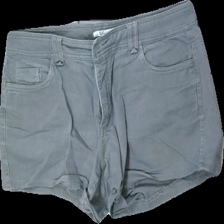
View: front
Type: Shorts
Category: Ladies
Brand: Kappahl
Brand text on label: XLNT
Colors: Grey
Material: 100% Cotton
Cut: Cropped
Size: 48
Season: All
Price range: 50-100
Recommended usage: Reuse
Description: grey cropped shorts